Ottendorfer Public Library and Stuyvesant Polyclinic Hospital

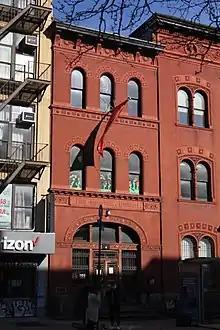
Library entrance seen in 2022

The library building at 135 Second Avenue has a frontage of along Second Avenue, while the former hospital at 137 Second Avenue has of frontage; both structures are deep. A laboratory was also attached to the hospital's rear. An annex to the library was built in subsequent years.